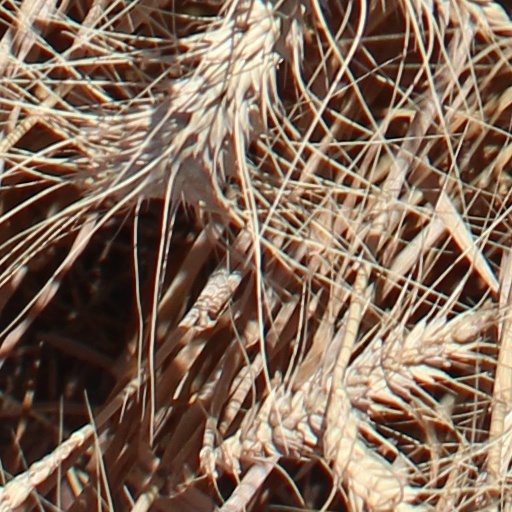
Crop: wheat